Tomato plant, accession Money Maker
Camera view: vertical (180 deg); turntable rotation: 30 degrees
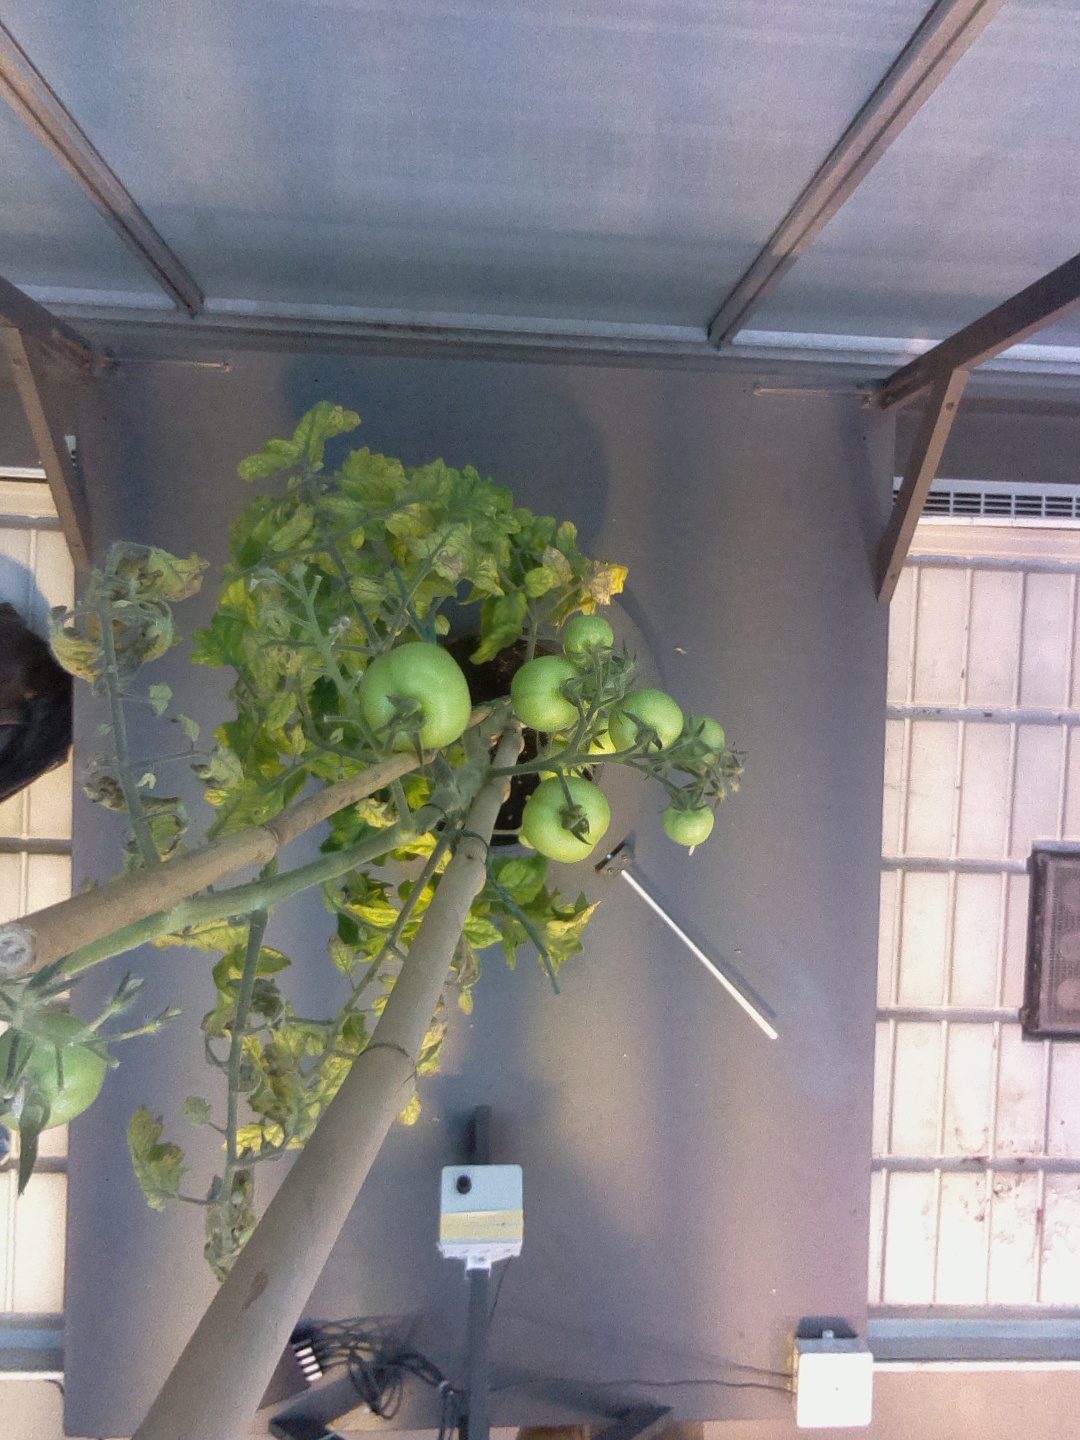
BBCH growth stage 78: 80% -90% of final fruit size